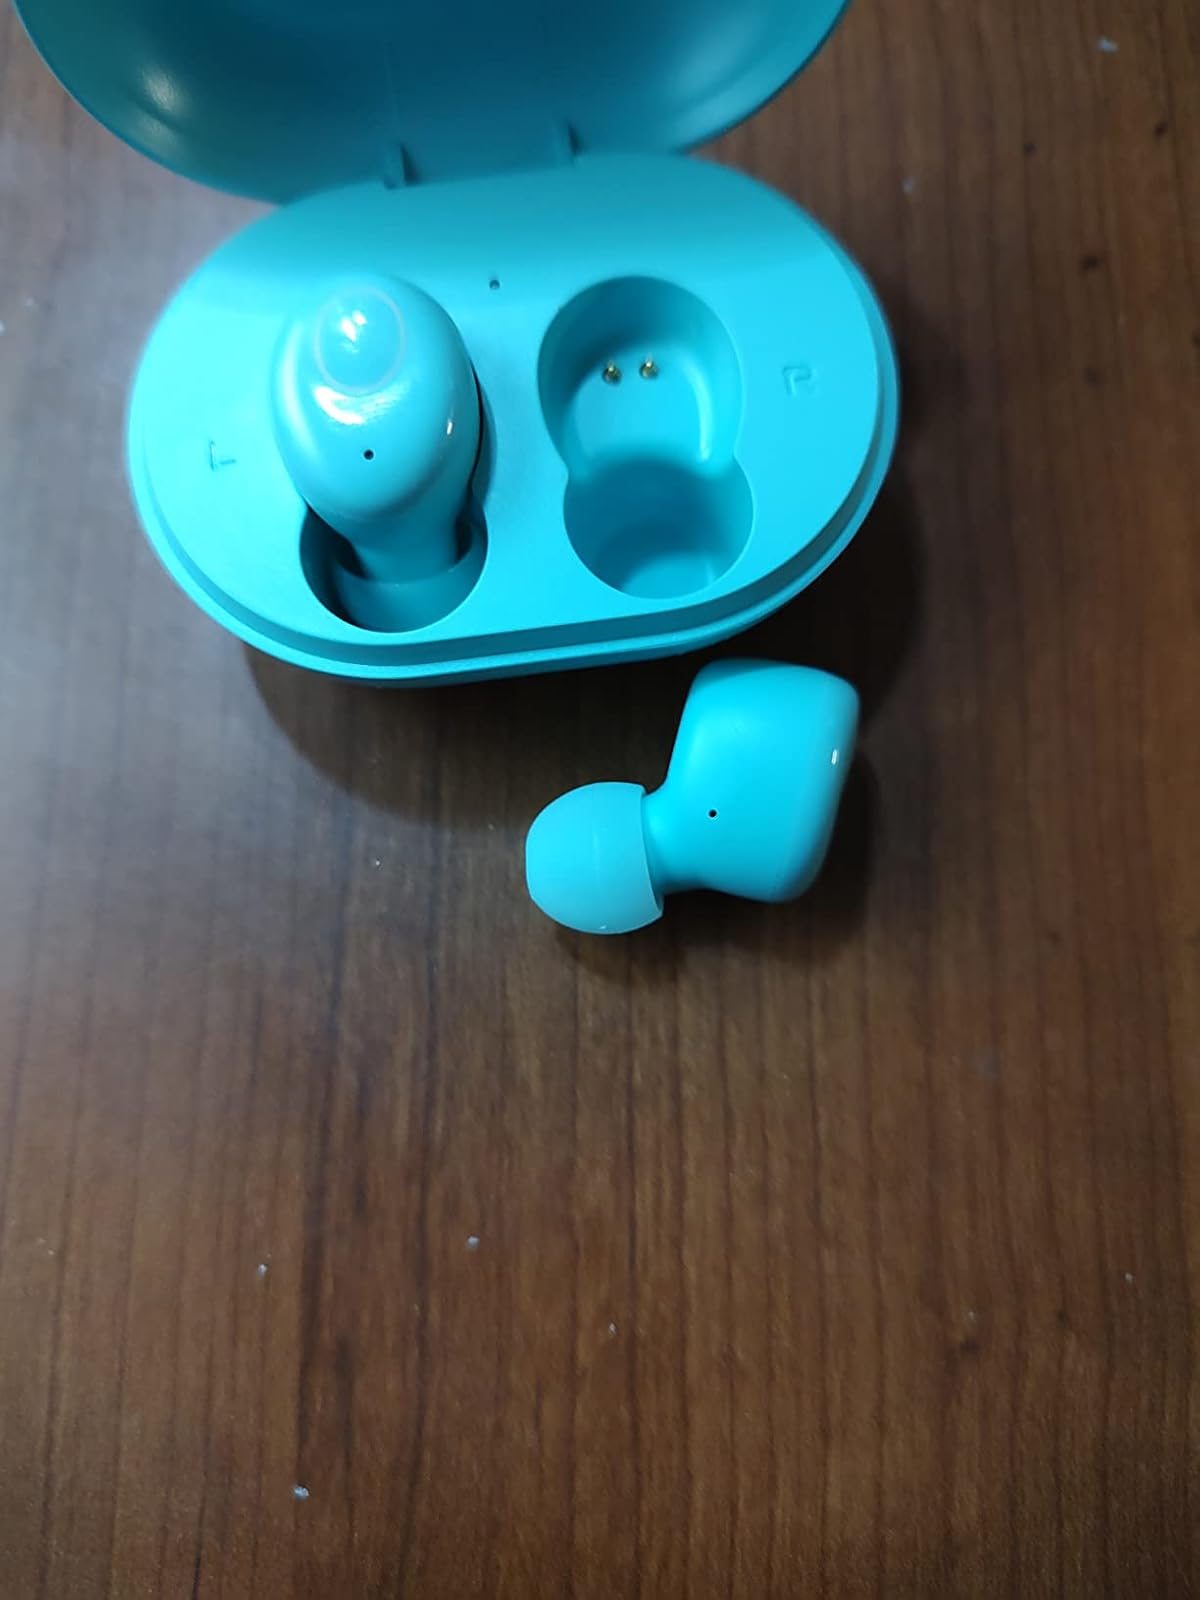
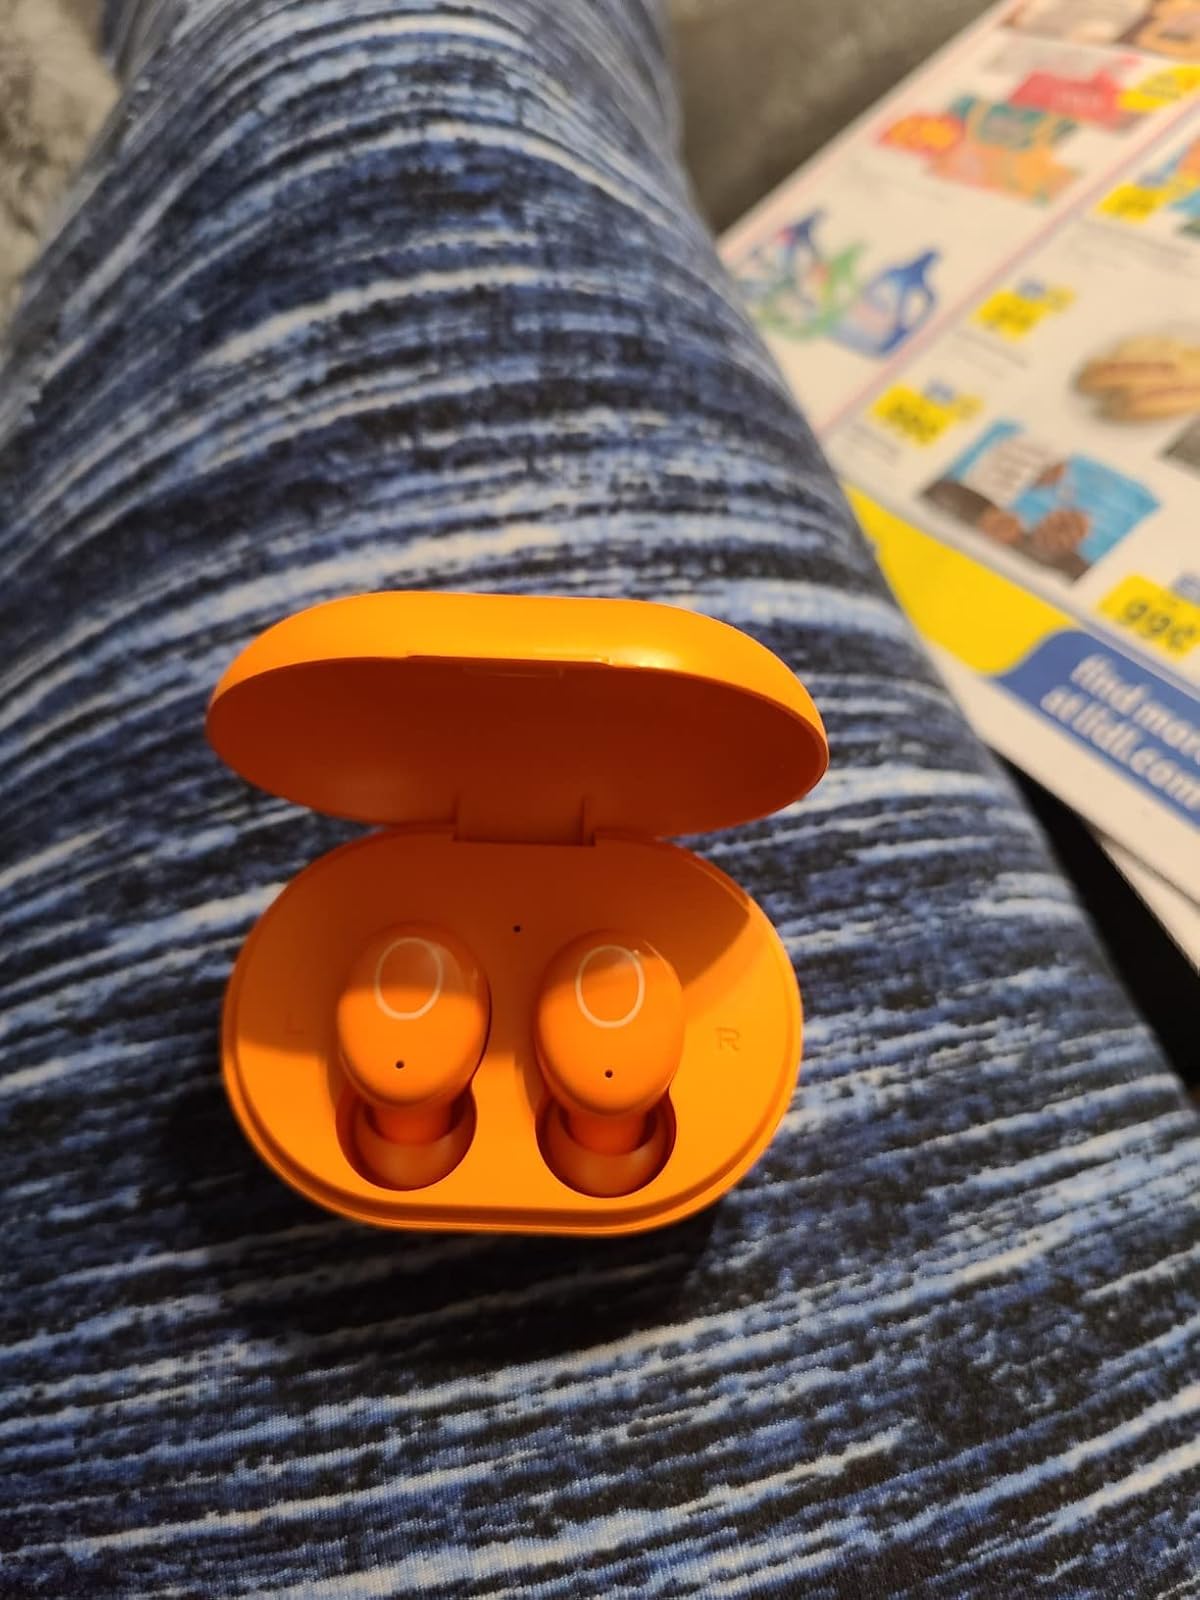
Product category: earbuds
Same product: no